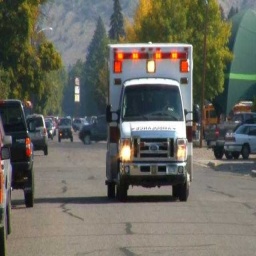
Label: ambulance